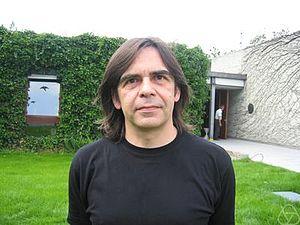
Photo du mathématicien Endre Süli en 2007 à Oberwolfach.
Endre Süli est un mathématicien hongrois d'origine serbe.